Grenade launcher

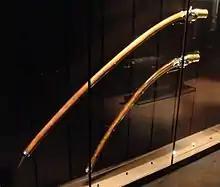
French grenade launchers from 1747

The earliest devices that could be referred to as grenade launchers were slings, which could be used to throw early "grenado" fuse bombs. The ancestors of modern ballistic grenade launchers, however, were simplistic muzzle-loading devices using a stake-like body to mount a short, large-bore gun barrel into which an explosive or incendiary device could be inserted; these were later refined into shoulder-fired blunderbuss-like firearms referred to as "hand mortars". These weapons were not highly regarded due to their unreliability, requiring the user to ignite a fuse on the projectile before firing, and with a substantial risk of the explosive failing to leave the barrel; attempts to ignite the fuse on firing using the gunpowder charge resulted in weapons that would often force the fuse into the grenade and make it explode in the barrel.